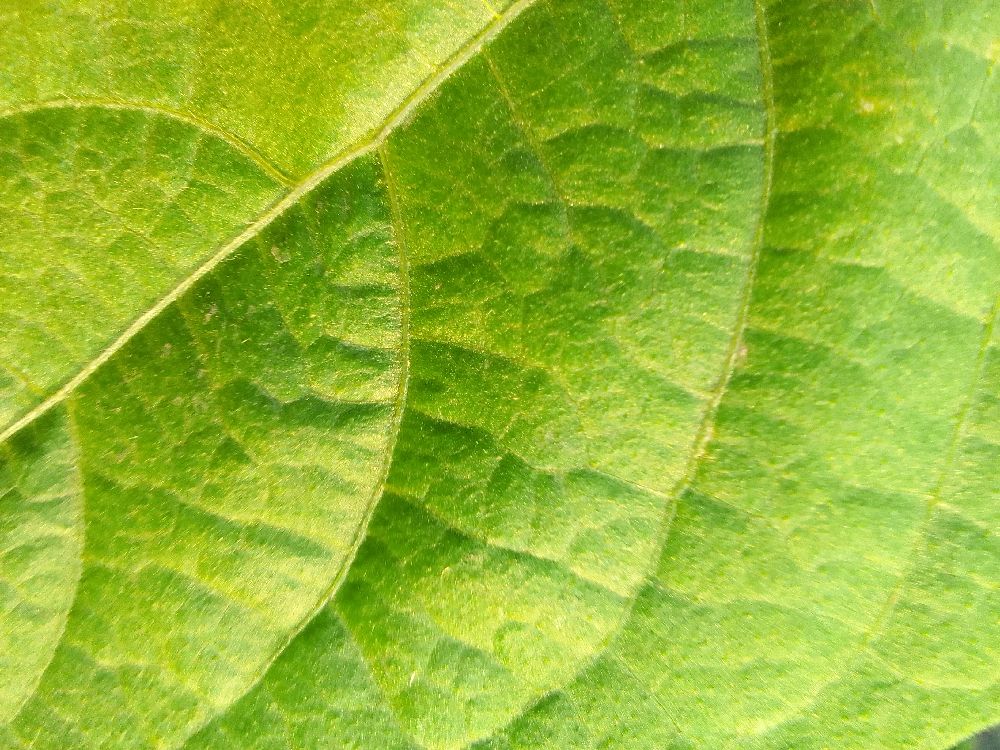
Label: healthy